Palayamkottai

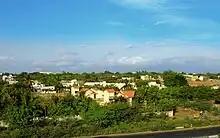
a typical residential area

Joseph Constantine Beschi, better known among locals as 'Veeramaamunivar', propagated Christianity in the area. St.Xaviers' Cathedral church, situated at the heart of St. Xaviers' College and established by Jesuit priests, was among the earliest Catholic Churches in Palayamkottai. The St.Xaviers' College church is dedicated to Our Lady of the Assumption.